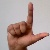
The image shows a hand gesture representing the letter 'L' in Indian Sign Language.